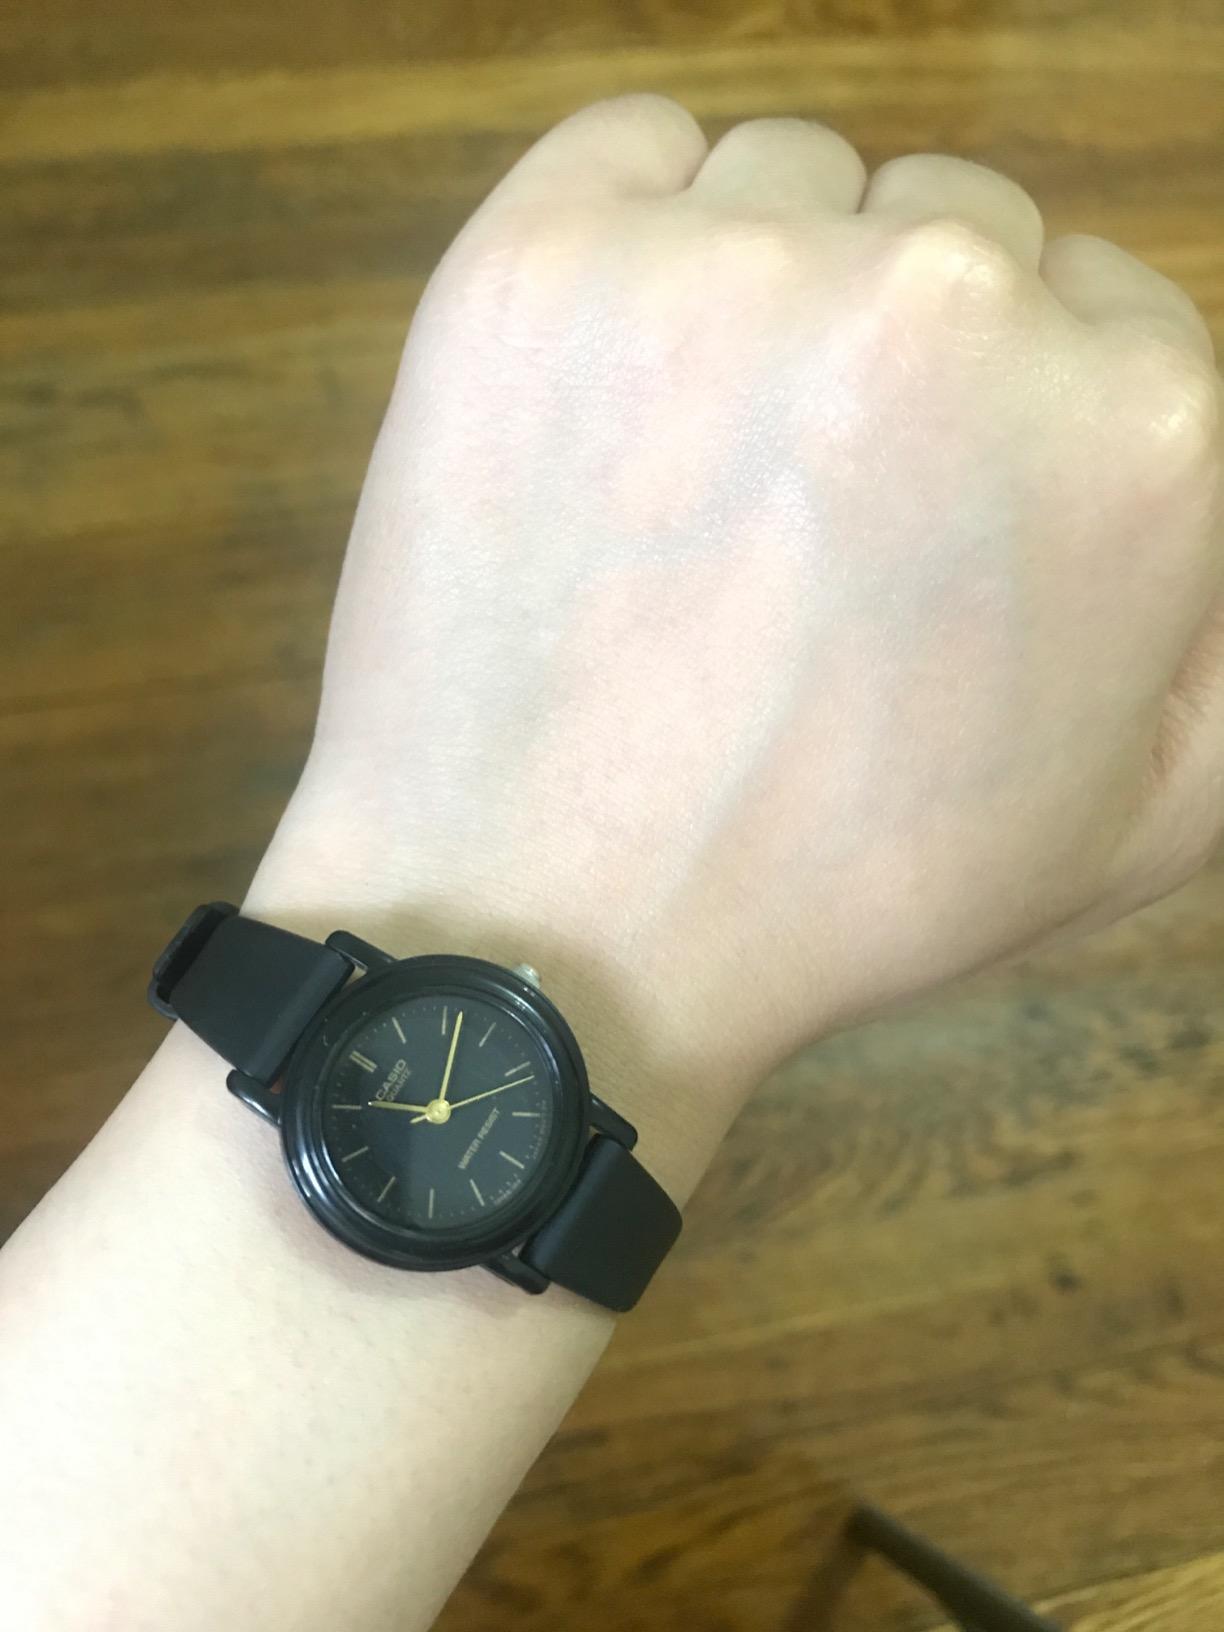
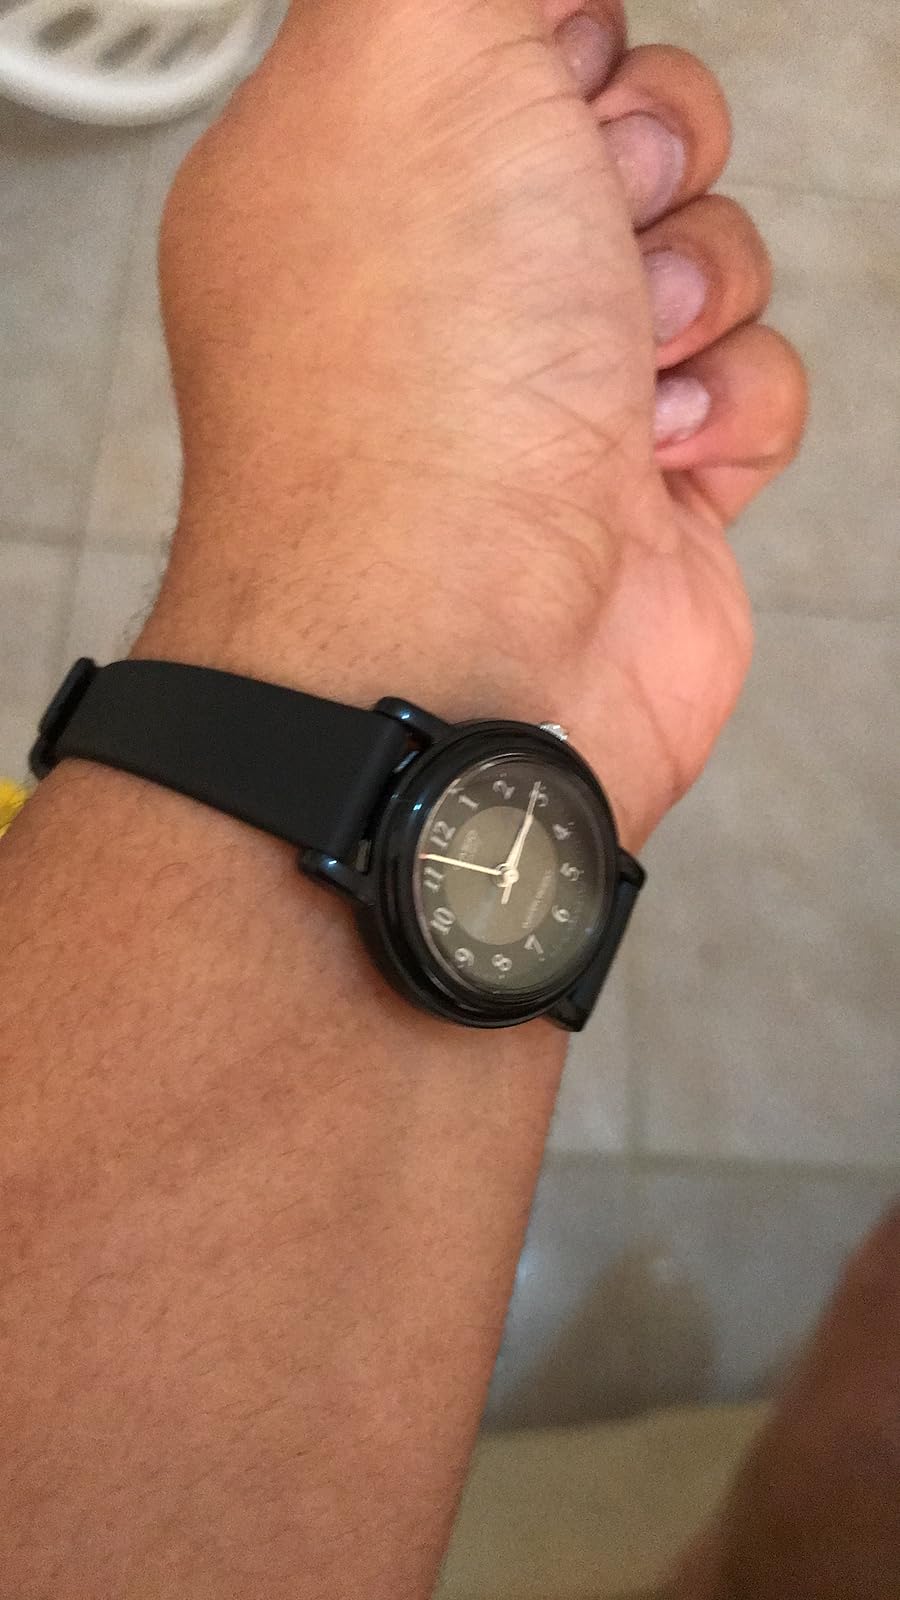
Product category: accessories_watch
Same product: no